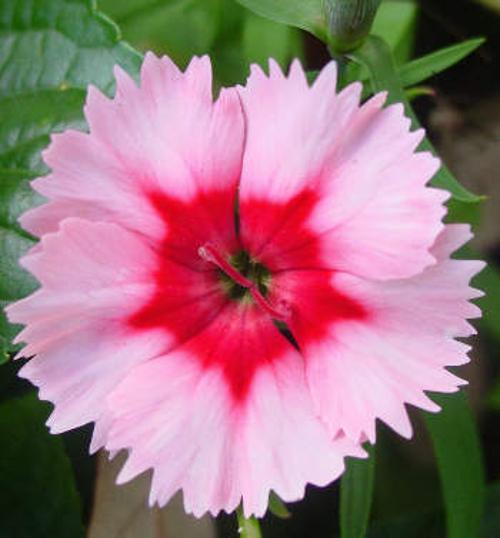
Label: sweet william